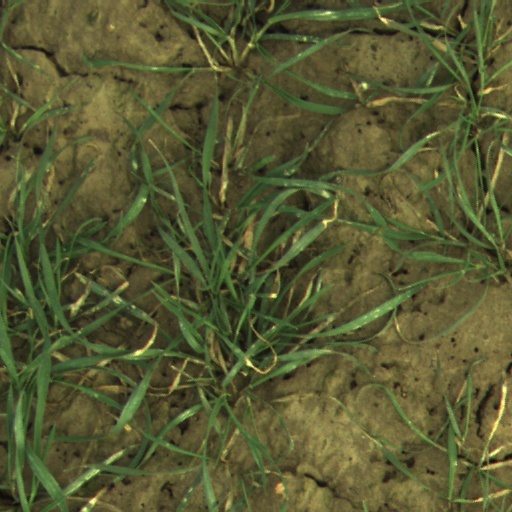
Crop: wheat